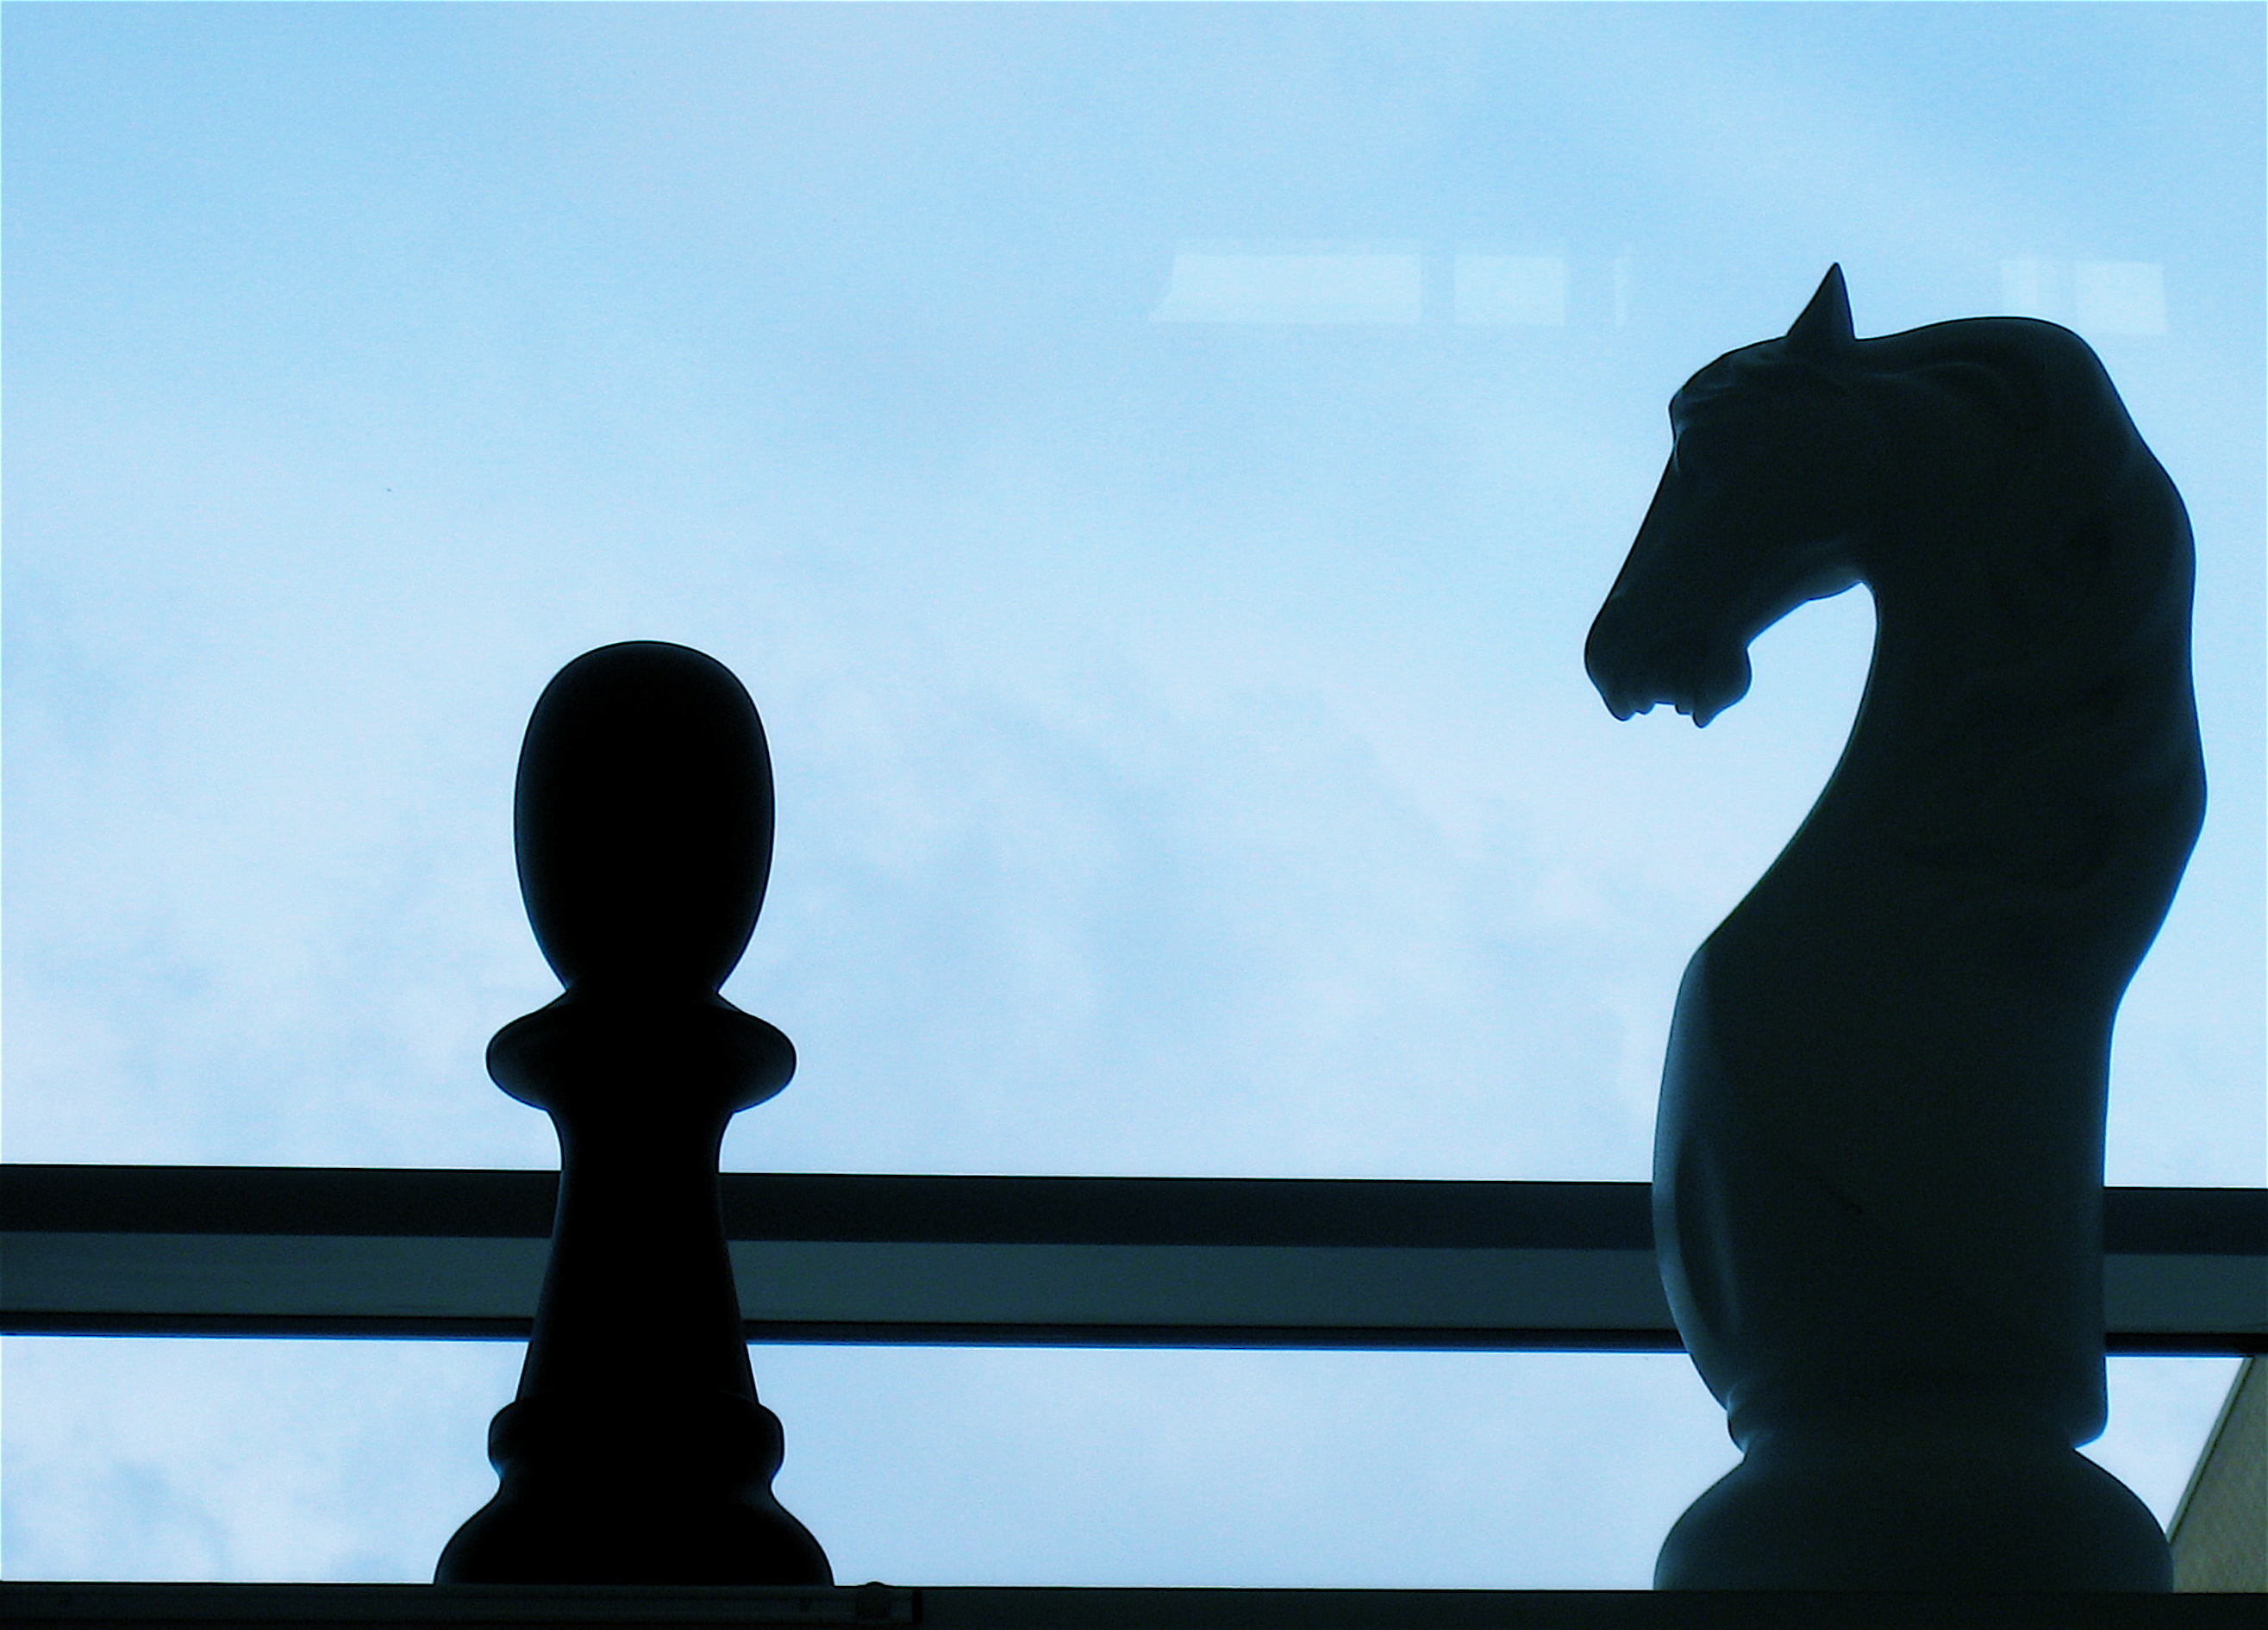
silhouette, monument, statue, horse, shadow, stallion, sculpture, art, chess, umbc, screenshot